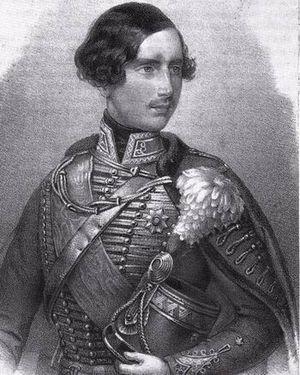
Alexandra Nikolaïevna de Russie est née le 24 juin 1825 à Saint-Pétersbourg et morte le 10 août 1844 à Tsarskoïe Selo.
Marie Anne Frédérique de Hohenzollern, princesse de Prusse, était une nièce du roi Frédéric-Guillaume IV de Prusse, de son frère le Kaiser Guillaume Iᵉʳ et de la Kaiserin Augusta. Le monde la connait sous le prénom Anna.
Frédéric Guillaume de Hesse-Cassel-Rumpenheim, né le 26 novembre 1820 à Copenhague, décédé le 14 octobre 1884 à Francfort.